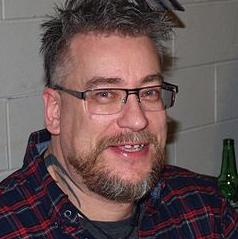
Age: 52